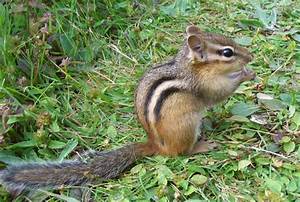
Label: scoiattolo